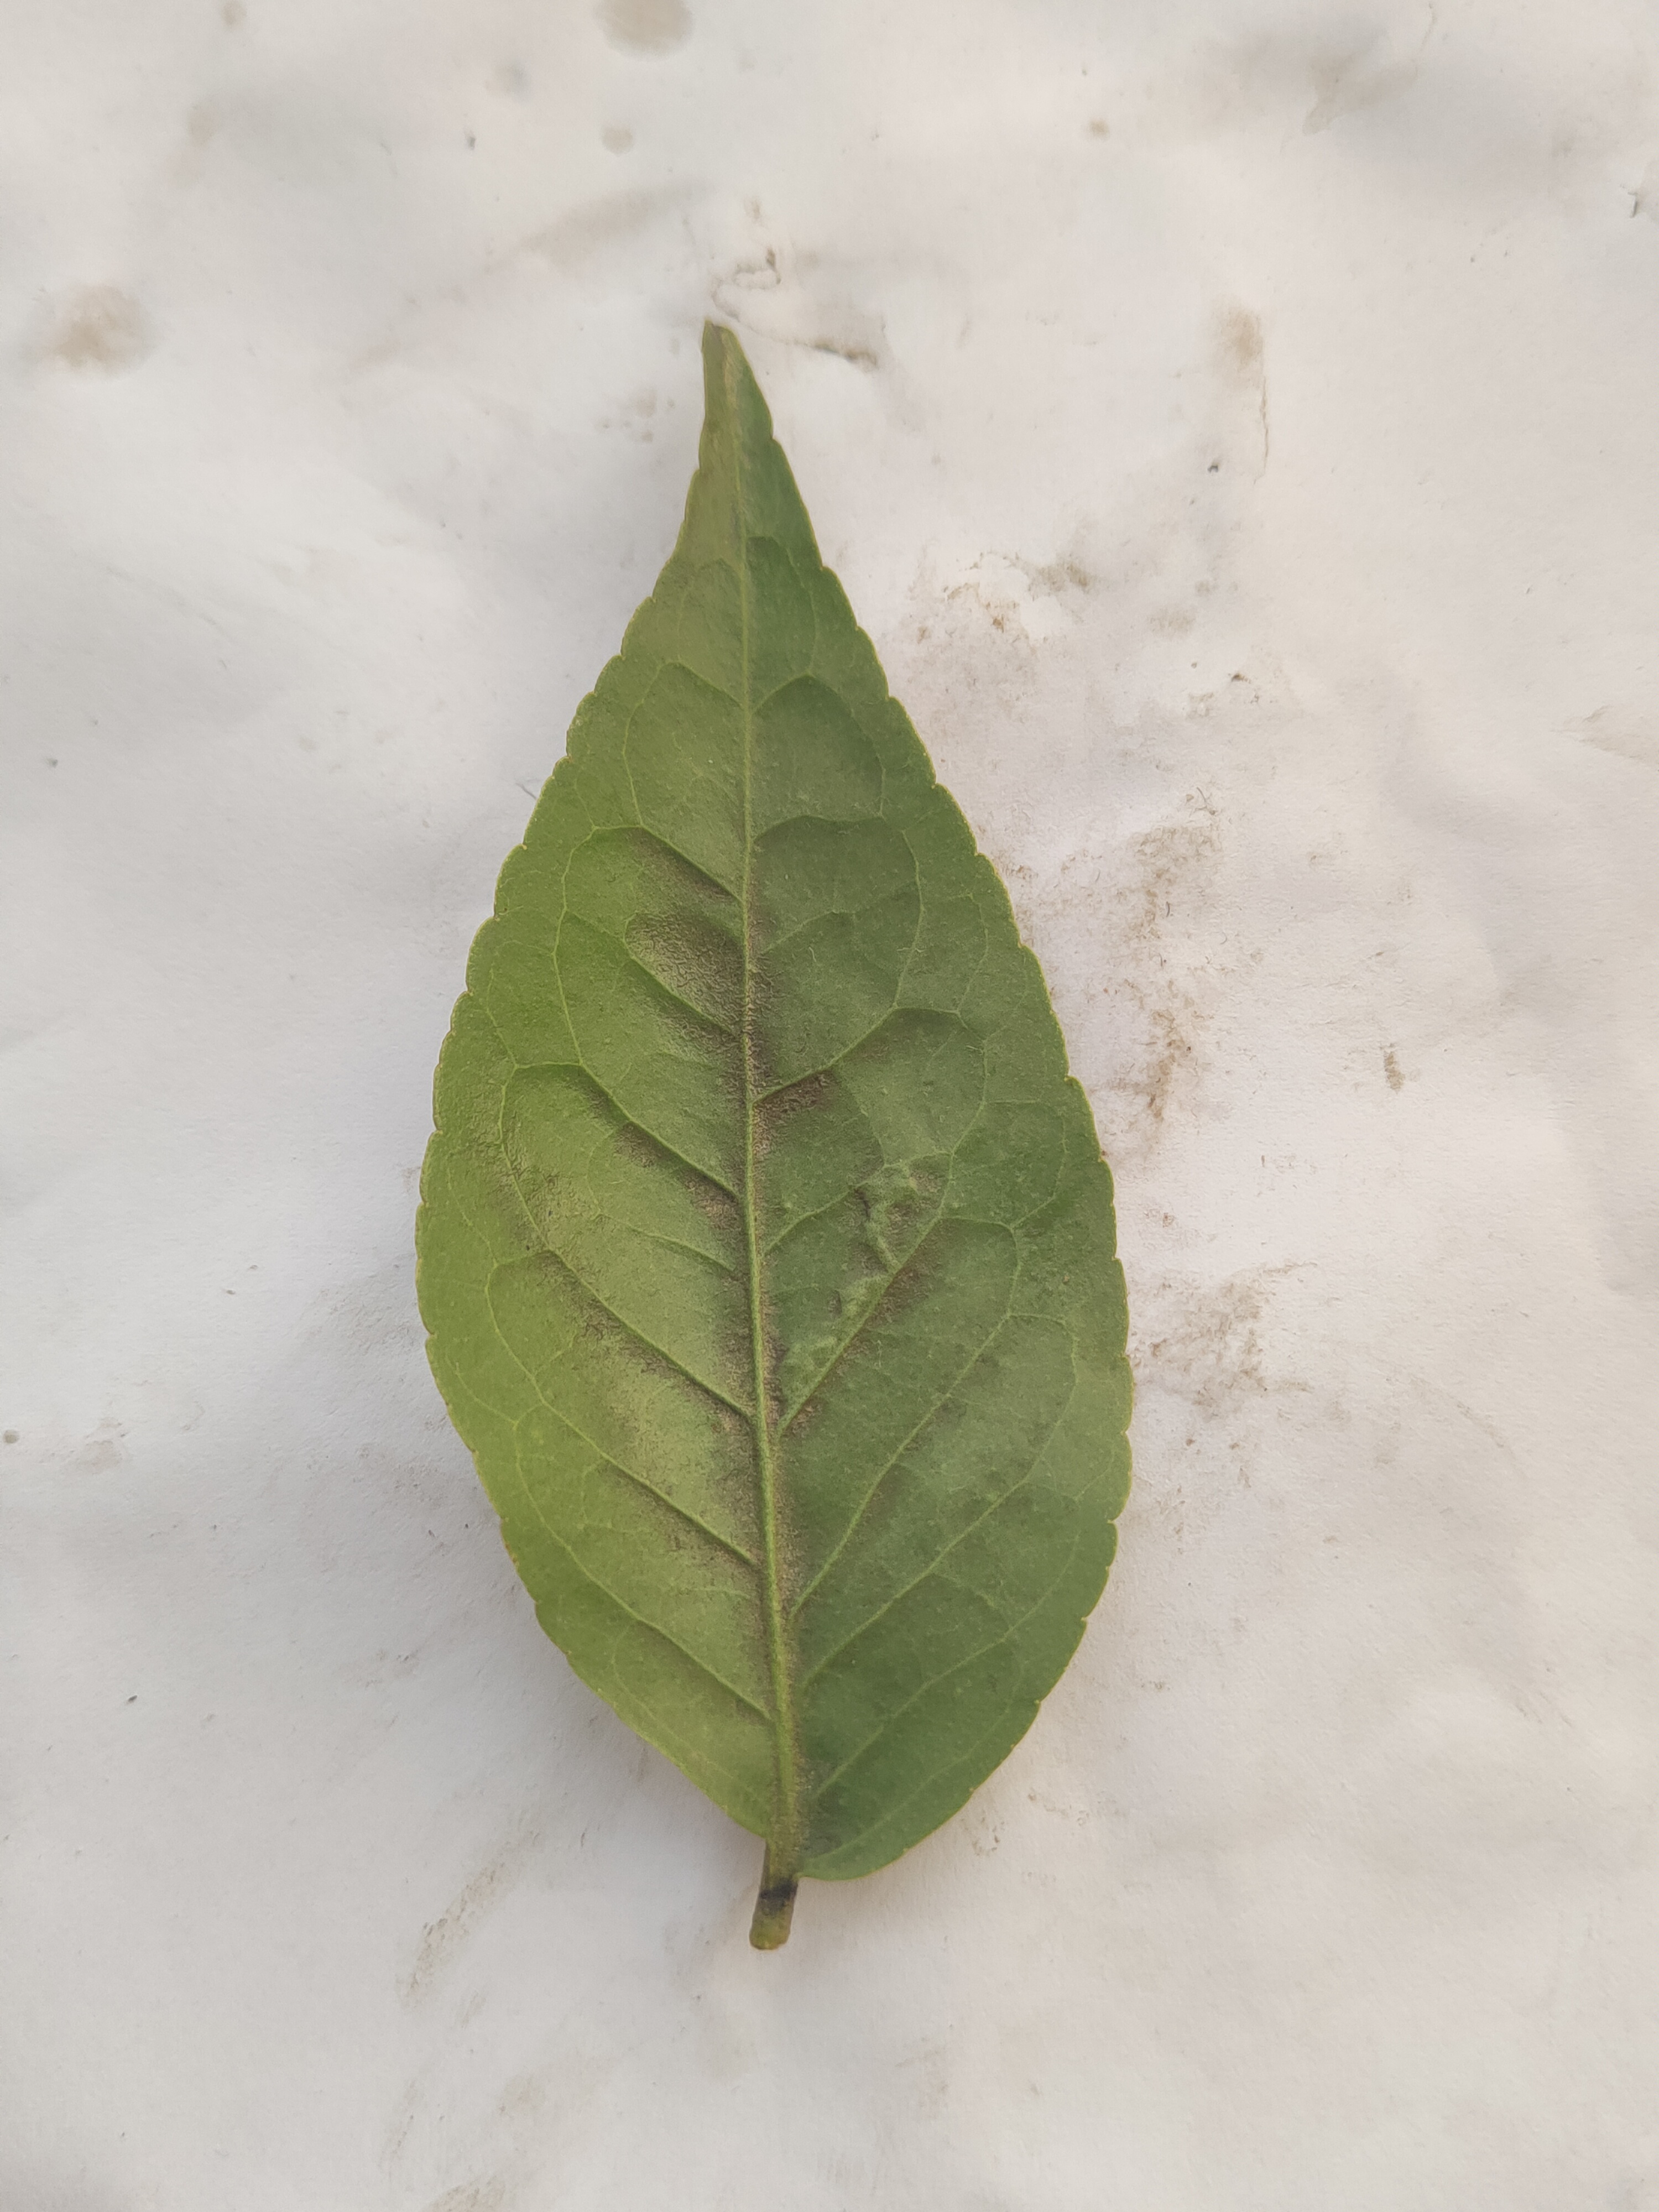
Leaf variety: Aegle marmelos